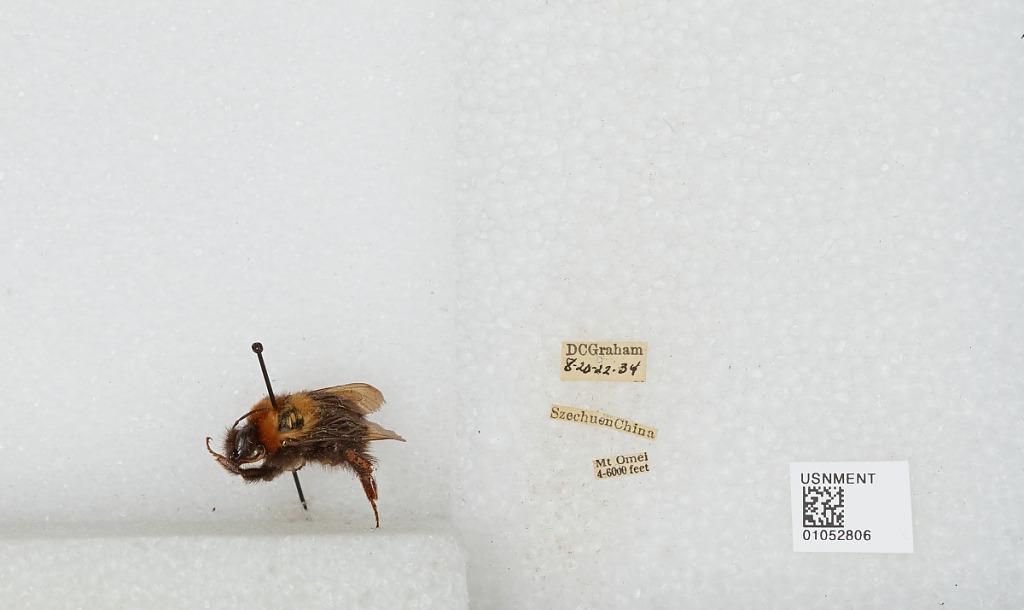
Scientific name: Bombus sp.
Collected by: D. Graham
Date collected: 1934-8-20
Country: China
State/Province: Sichuan
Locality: Mount Emei